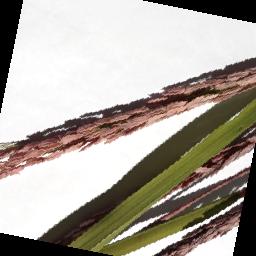
Label: Rice___Neck_Blast